Tachibana Shrine

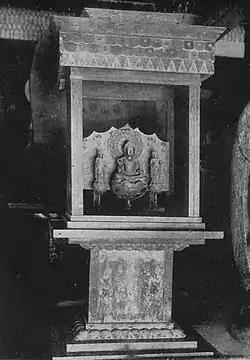
The Lady Tachibana Shrine at Hōryū-ji; height of shrine ; height of Amida Nyorai , of Kannon (right) , of Seishi (left) (National Treasure)

The , also referred to as the Lady Tachibana Shrine, is a miniature shrine owned by the Hōryū-ji temple complex of Nara Prefecture, Japan. Its precise date of construction is unknown, but it is thought to have been created a little later than its counterpart the Tamamushi Shrine. The sculptures inside are dated to the years around 710 (the end of the Asuka period and start of the Nara period) and have been designated a National Treasure.